Lega Nord

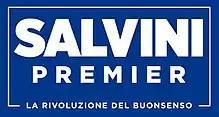
Placard for the 2018 electoral campaign, resembling Donald Trump's one in 2016

On 7 December, Salvini, endorsed by Maroni and most leading members (including Tosi, who had renounced a bid of his own), trounced Bossi with 82% of the vote in the "primary". His election was ratified a week later by the party's federal congress in Turin. Under Salvini, the party embraced a very critical view of the European Union, especially of the euro, which he described a "crime against mankind". Ahead of the 2014 European Parliament election, Salvini started to cooperate with Marine Le Pen, leader of the French National Front; and Geert Wilders, leader of the Dutch Party for Freedom. All this was criticised by Bossi, who re-called his left-wing roots; and Tosi, who represented the party's centrist wing and defended the Euro.